WTTE

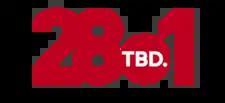
Logo used from 2021 to 2025.

On January 1, 2021, Sinclair quietly sent a letter to cable and satellite providers saying that it had consolidated the Fox affiliations of stations in five markets where it had been on a station operated via an LMA onto Sinclair-owned stations, putting those affiliations directly in Sinclair's control. WTTE was one of the affected stations. While most markets transitioned on that day, the transition of WTTE–Fox's programming schedule onto WSYX's spectrum took place on January 7, the day WWHO-TV became the market's ATSC 3.0 lighthouse station. On that date, Fox 28 moved to WSYX 6.3. It was broadcast from both WSYX and WTTE until February 3, when WTTE's main signal switched to the Sinclair-owned TBD network.